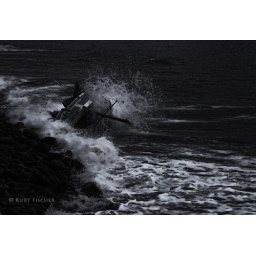
A shipwrecked sailboat against the rocks on the coast near Santa Barbara, CAtonemapped, bumped contrast and filtered with Topaz Adjust.